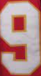
Number: 9